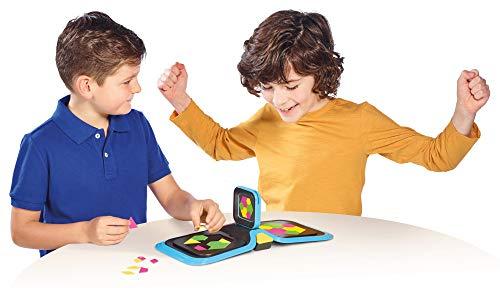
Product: TOMY Puzzle Wars Games for Kids, Multicolor
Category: Toys & Games | Games & Accessories | Board Games
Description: MULTIPLAYER PUZZLE GAME: Designed for 1-2 players, It’s a best option for a game night with family and friends.
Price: $23.11
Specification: ProductDimensions:6.8x2.8x10inches|ItemWeight:1.5pounds|ShippingWeight:1.5pounds(Viewshippingratesandpolicies)|ASIN:B078WYB159|Itemmodelnumber:T72737|Manufacturerrecommendedage:8months-8years|Batteries:2AAAbatteriesrequired.